NASCAR career of Kyle Busch

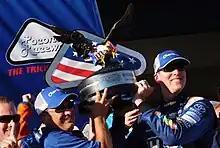
Busch after winning the 2017 Overton's 400.

A week later, Busch dominated at Texas Motor Speedway, winning both the Xfinity Series (O'Reilly Auto Parts 300) and Cup Series (Duck Commander 500) races. These victories fueled ongoing controversy about Sprint Cup drivers competing in the Xfinity and Truck Series. His Xfinity win marked his 80th career victory in the series and his 160th across NASCAR's three top touring series combined. The following day, his Cup Series win propelled him to 1st place in the standings.